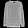
Label: Pullover